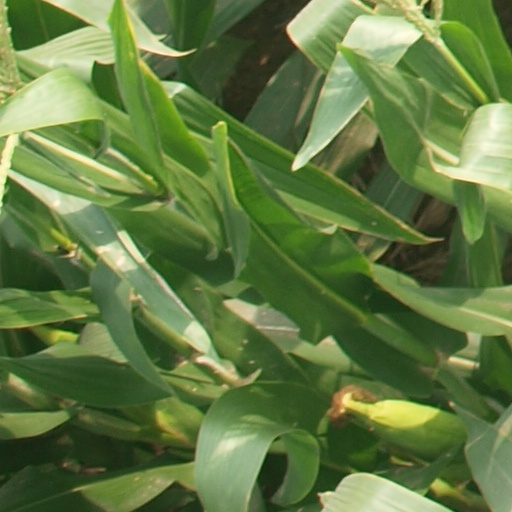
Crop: maize; corn